Serge Dumont

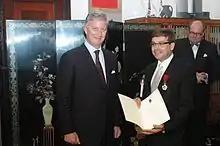
HRH Crown Prince Philippe of Belgium makes Serge Dumont an Officer of the Order of the Crown.

Dumont's contribution to society has been recognized through honors and awards from a number of national governments and international organizations. In 2008, he received a Gold Medal from UNAIDS for "outstanding contributions to the AIDS response." In 2011, Dumont received the Holmes Report’s Asia-Pacific Lifetime Achievement Sabre Award for Outstanding Individual Achievement. In 2014, he was honored by the China Advertising Association for outstanding contributions to the advertising Industry. In 2015, Dumont was named by Debrett's as one of the top 100 most influential people in Hong Kong. In 2016, he received an Outstanding Merit Award on the occasion of the APAC Cristal Awards.